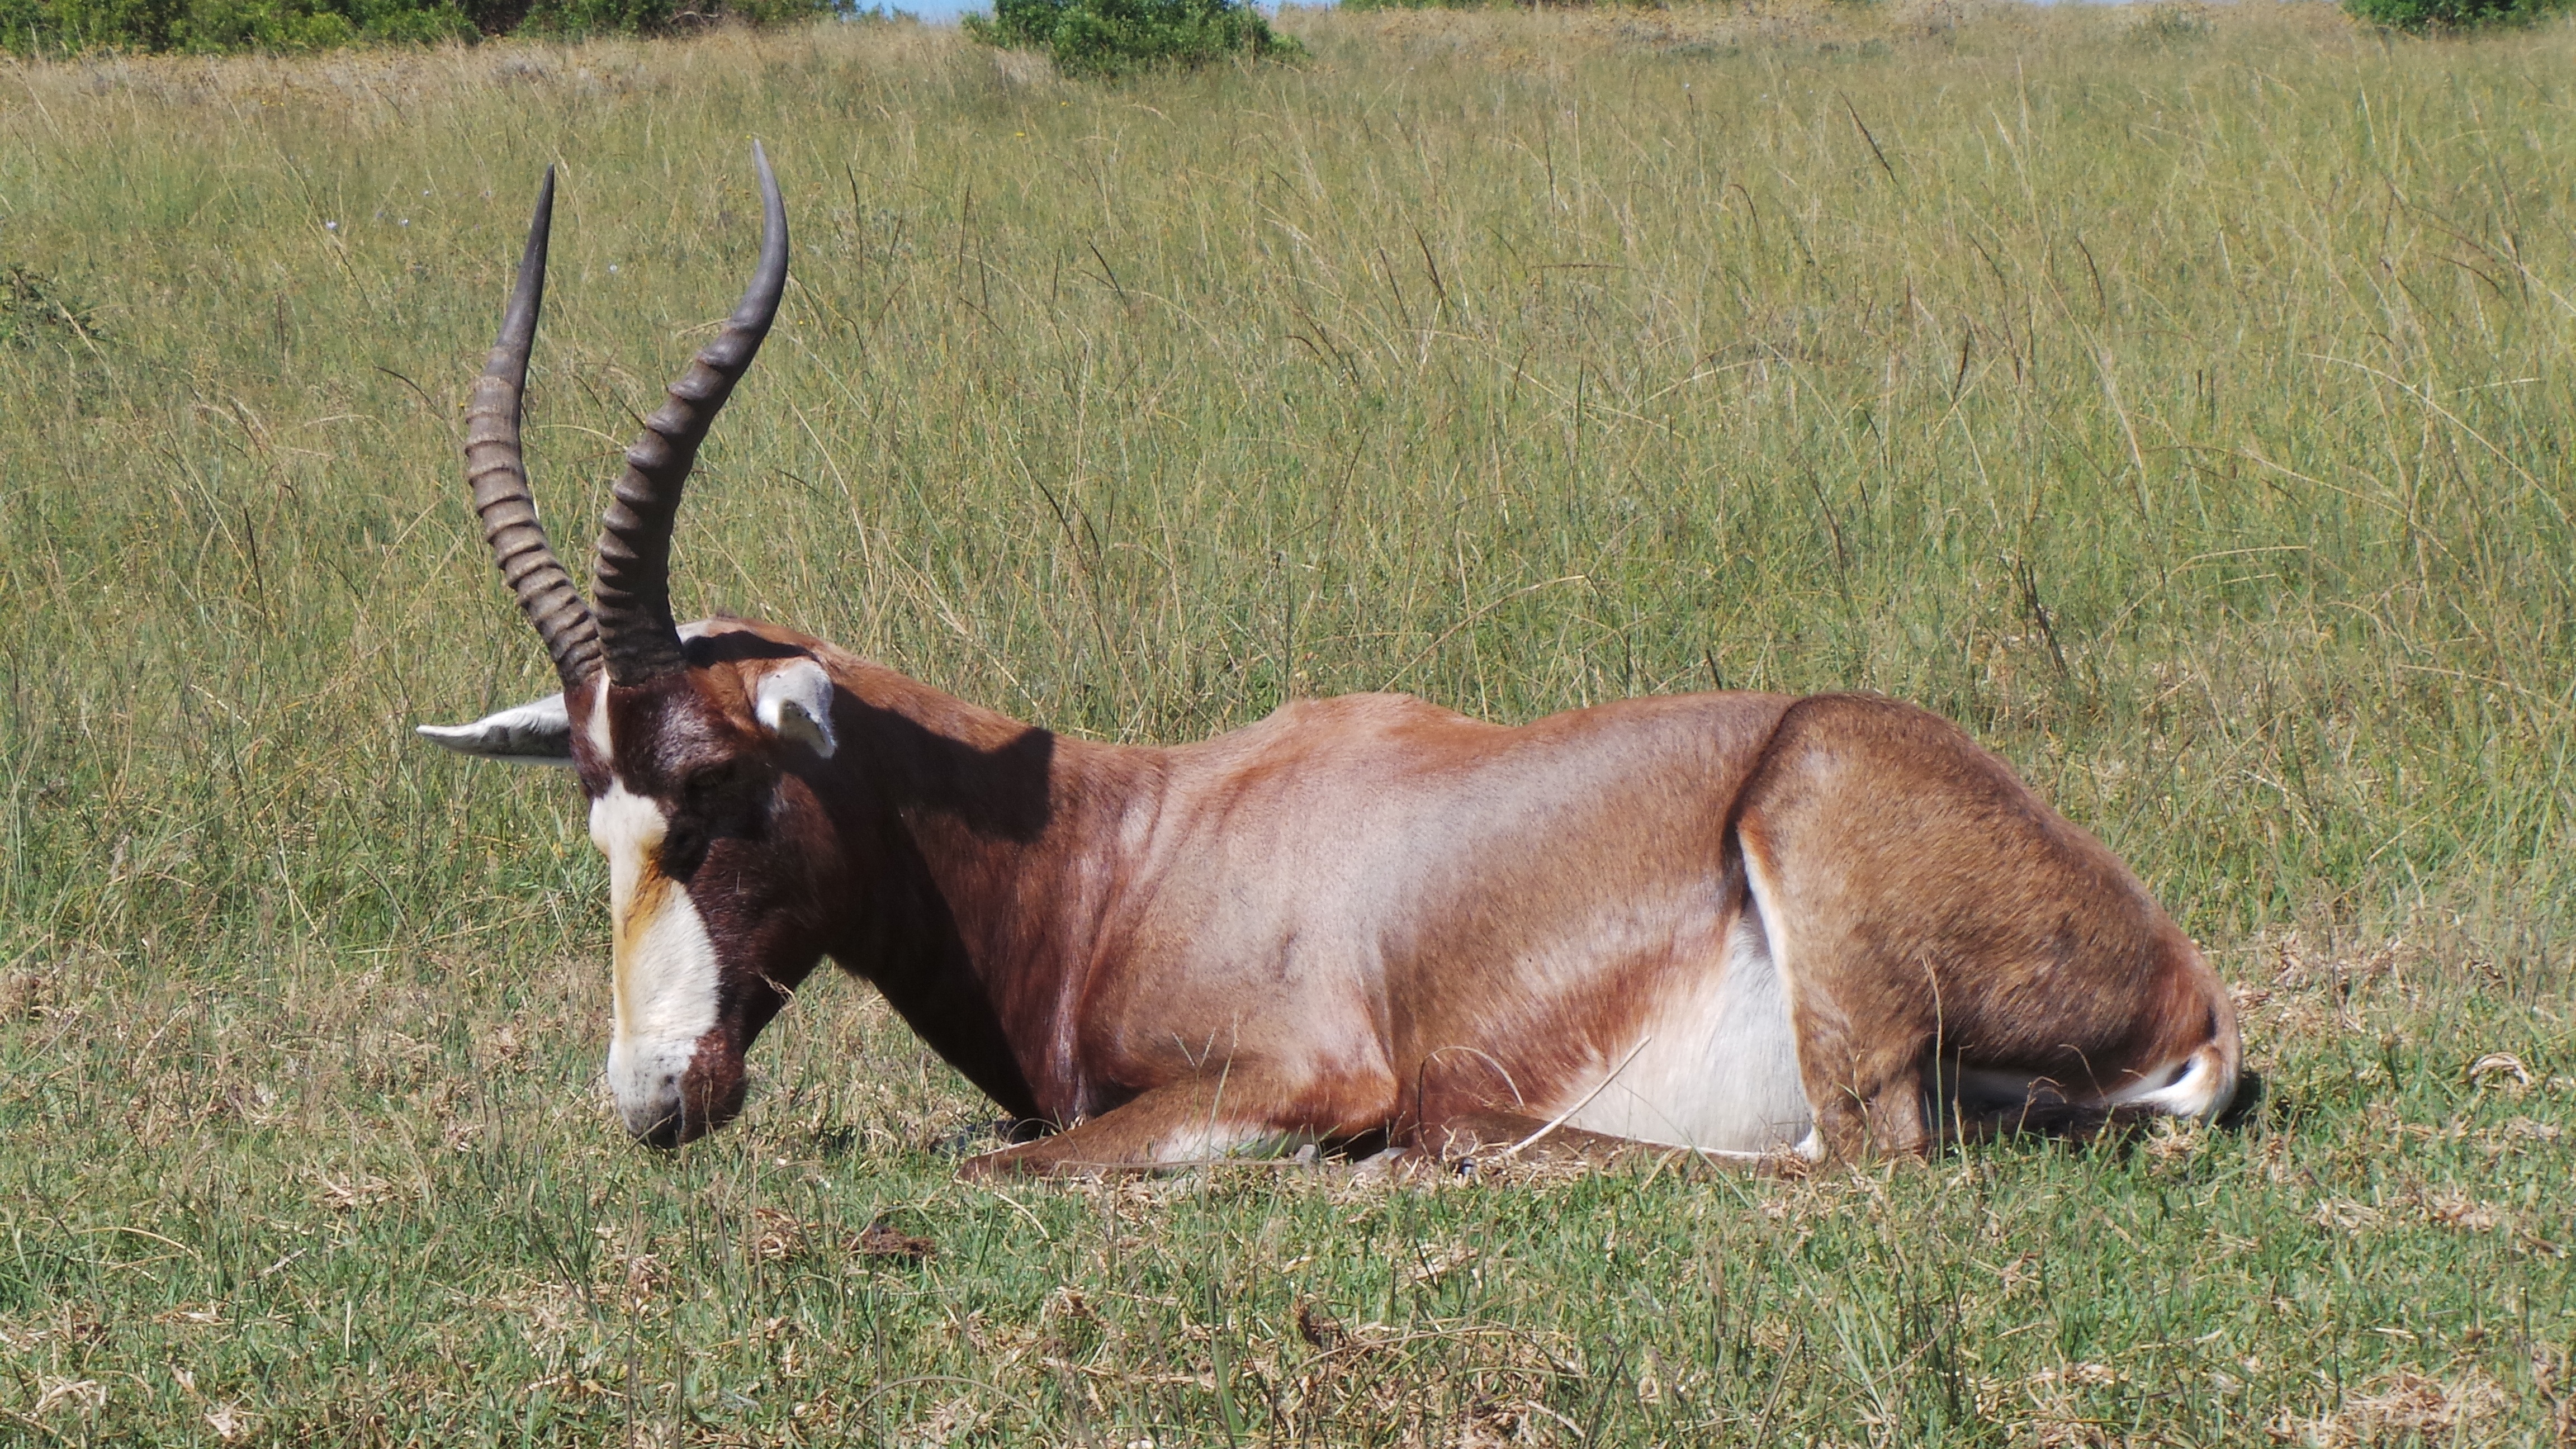
grass, meadow, prairie, game, male, wildlife, horn, herd, pasture, grazing, africa, mammal, fauna, antelope, grassland, reserve, vertebrate, conservation, horns, kudu, buffalo, namibia, gemsbok, cattle like mammal, cow goat family, hartebeest, male kudu, tragelaphus imberbis